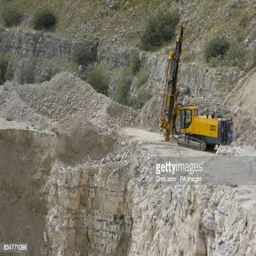
general view of a quarry which is famous for its stone